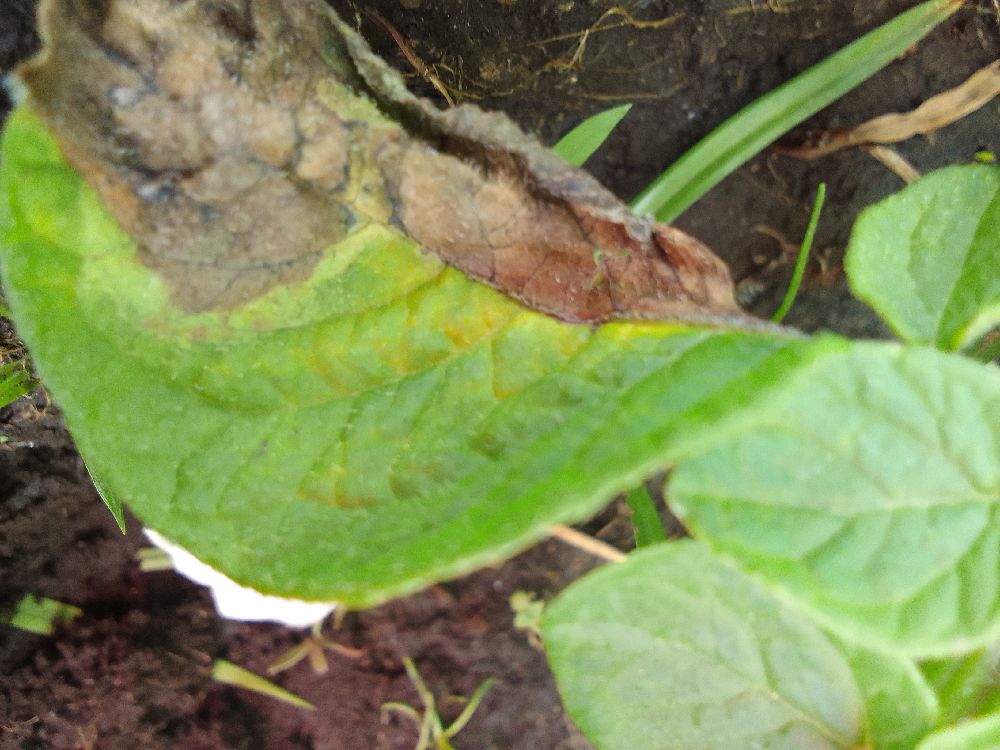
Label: Late blight